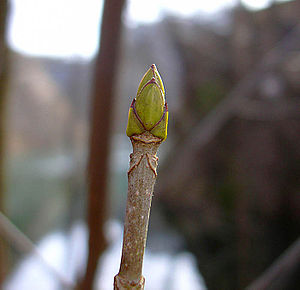
Træ (organisme) / Træers opbygning / Stammen
Et eksempel på monopodial vækst hos Ahorn.
Et træ er en flerårig plante, der har en tydelig, opret og forveddet stamme, som begynder ved roden, og som bærer grene og dermed blade et stykke over jorden. Det er desuden kendetegnende for disse planter, at de har forveddede skud, som bærer beskyttede knopper. De energioptagende dele sidder i toppen, mens de vand- og mineraloptagende dele sidder i rødderne. De aktive dele har kun kort levetid, men de bliver hele tiden erstattet af nydannede skud, blade og rødder. De ældre dele tjener ikke længere som organer for optagelse, men de har stadig tykkelsesvækst, sådan at de kan fungere som afstivning og transportvej for planten. Træet bliver formet af de nydannede skuds vækstretning, forvedningen af cellerne og den fortsatte celledeling i vækstlaget lige under barken. Træet kan leve i århundreder eller årtusinder på trods af en konstant tiltagende mængde af dødt kerneved, fordi et tyndt lag af levende ved klarer opgaver som transport, oplagring og stofskifte.